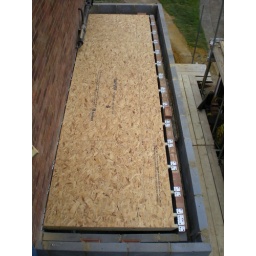
Temporary floor in bedroom extension/en suite